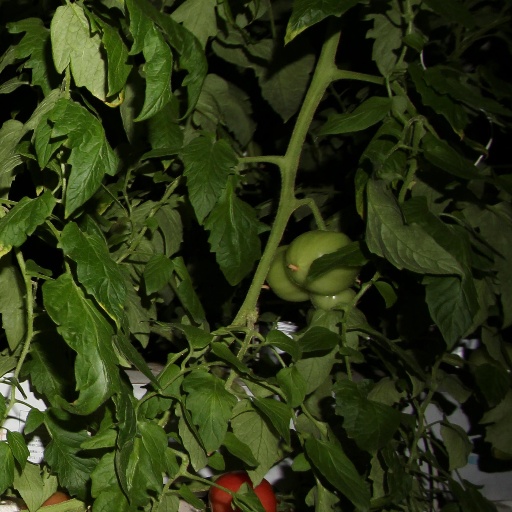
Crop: tomato